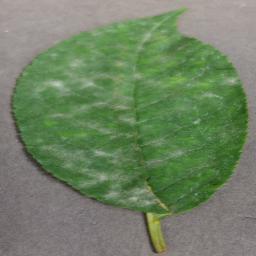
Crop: cherry
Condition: (including_sour)_powdery_mildew